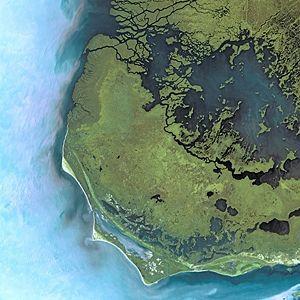
Le parc national des Everglades, situé en Floride, aux États-Unis, s'étend sur les comtés de Miami-Dade, Monroe et de Collier. Ce parc national renferme le plus vaste milieu naturel subtropical du pays, et englobe 25 % de la région marécageuse originelle des Everglades. Visité par environ un million de personnes par an, le parc a été déclaré réserve de biosphère en 1976, inscrit au patrimoine mondial de l'UNESCO en 1979 et classé zone humide d'importance internationale en 1987.